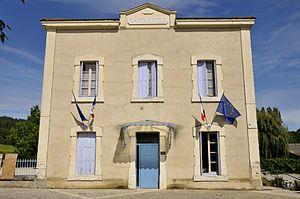
la mairie
Triors est une commune française située dans le département de la Drôme en région Auvergne-Rhône-Alpes.